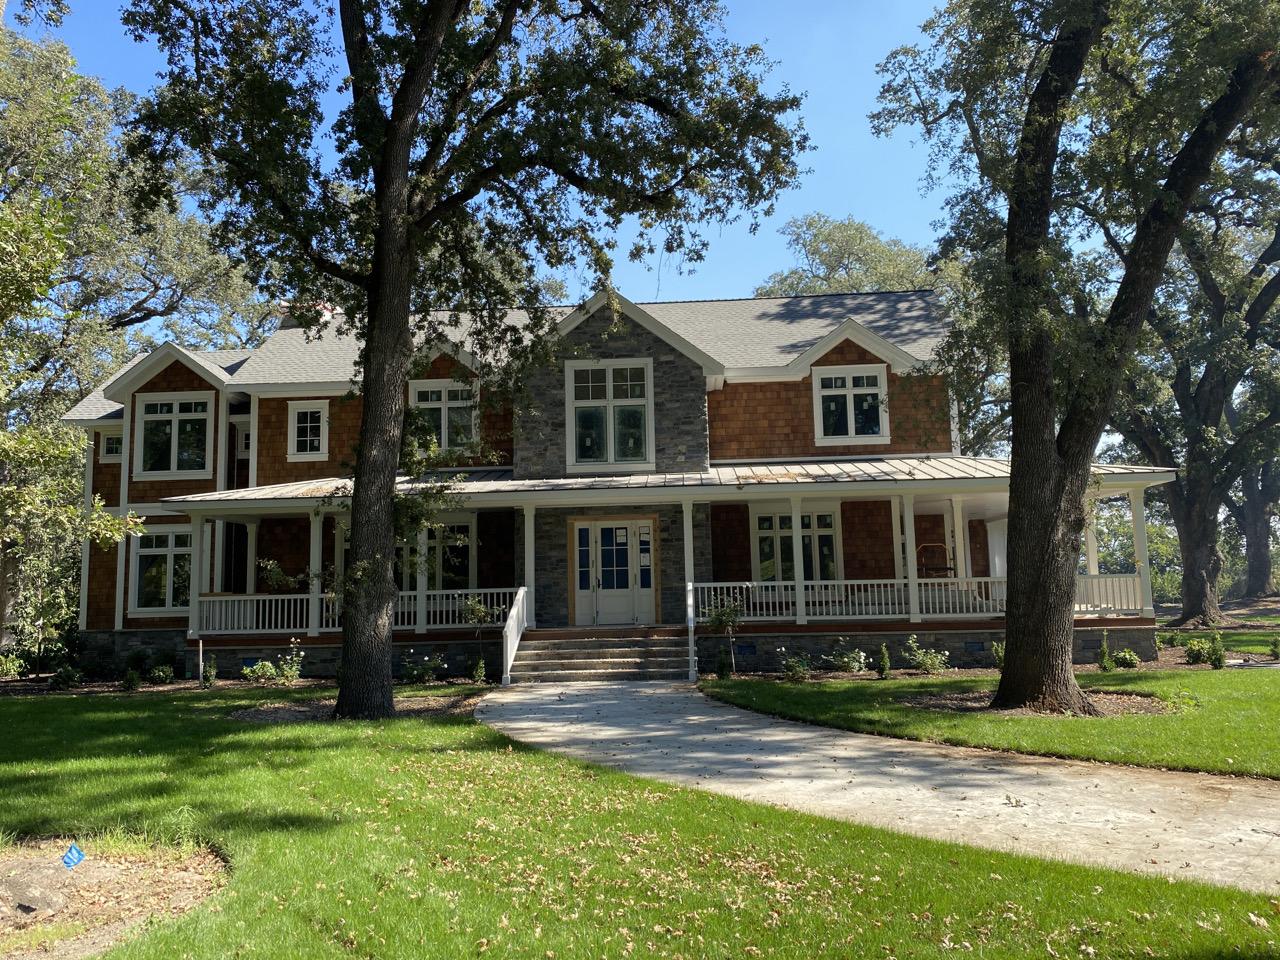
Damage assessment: no_damage